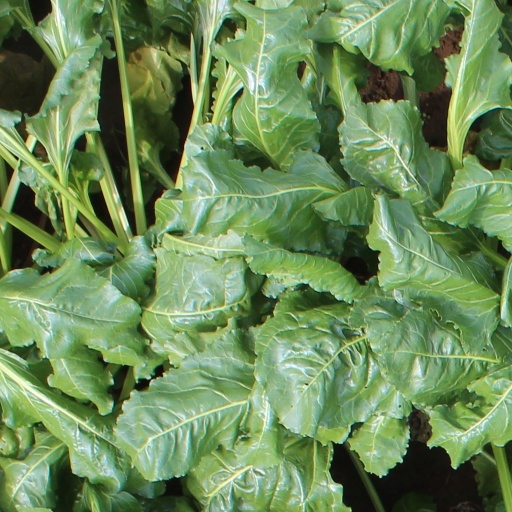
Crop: sugar beet